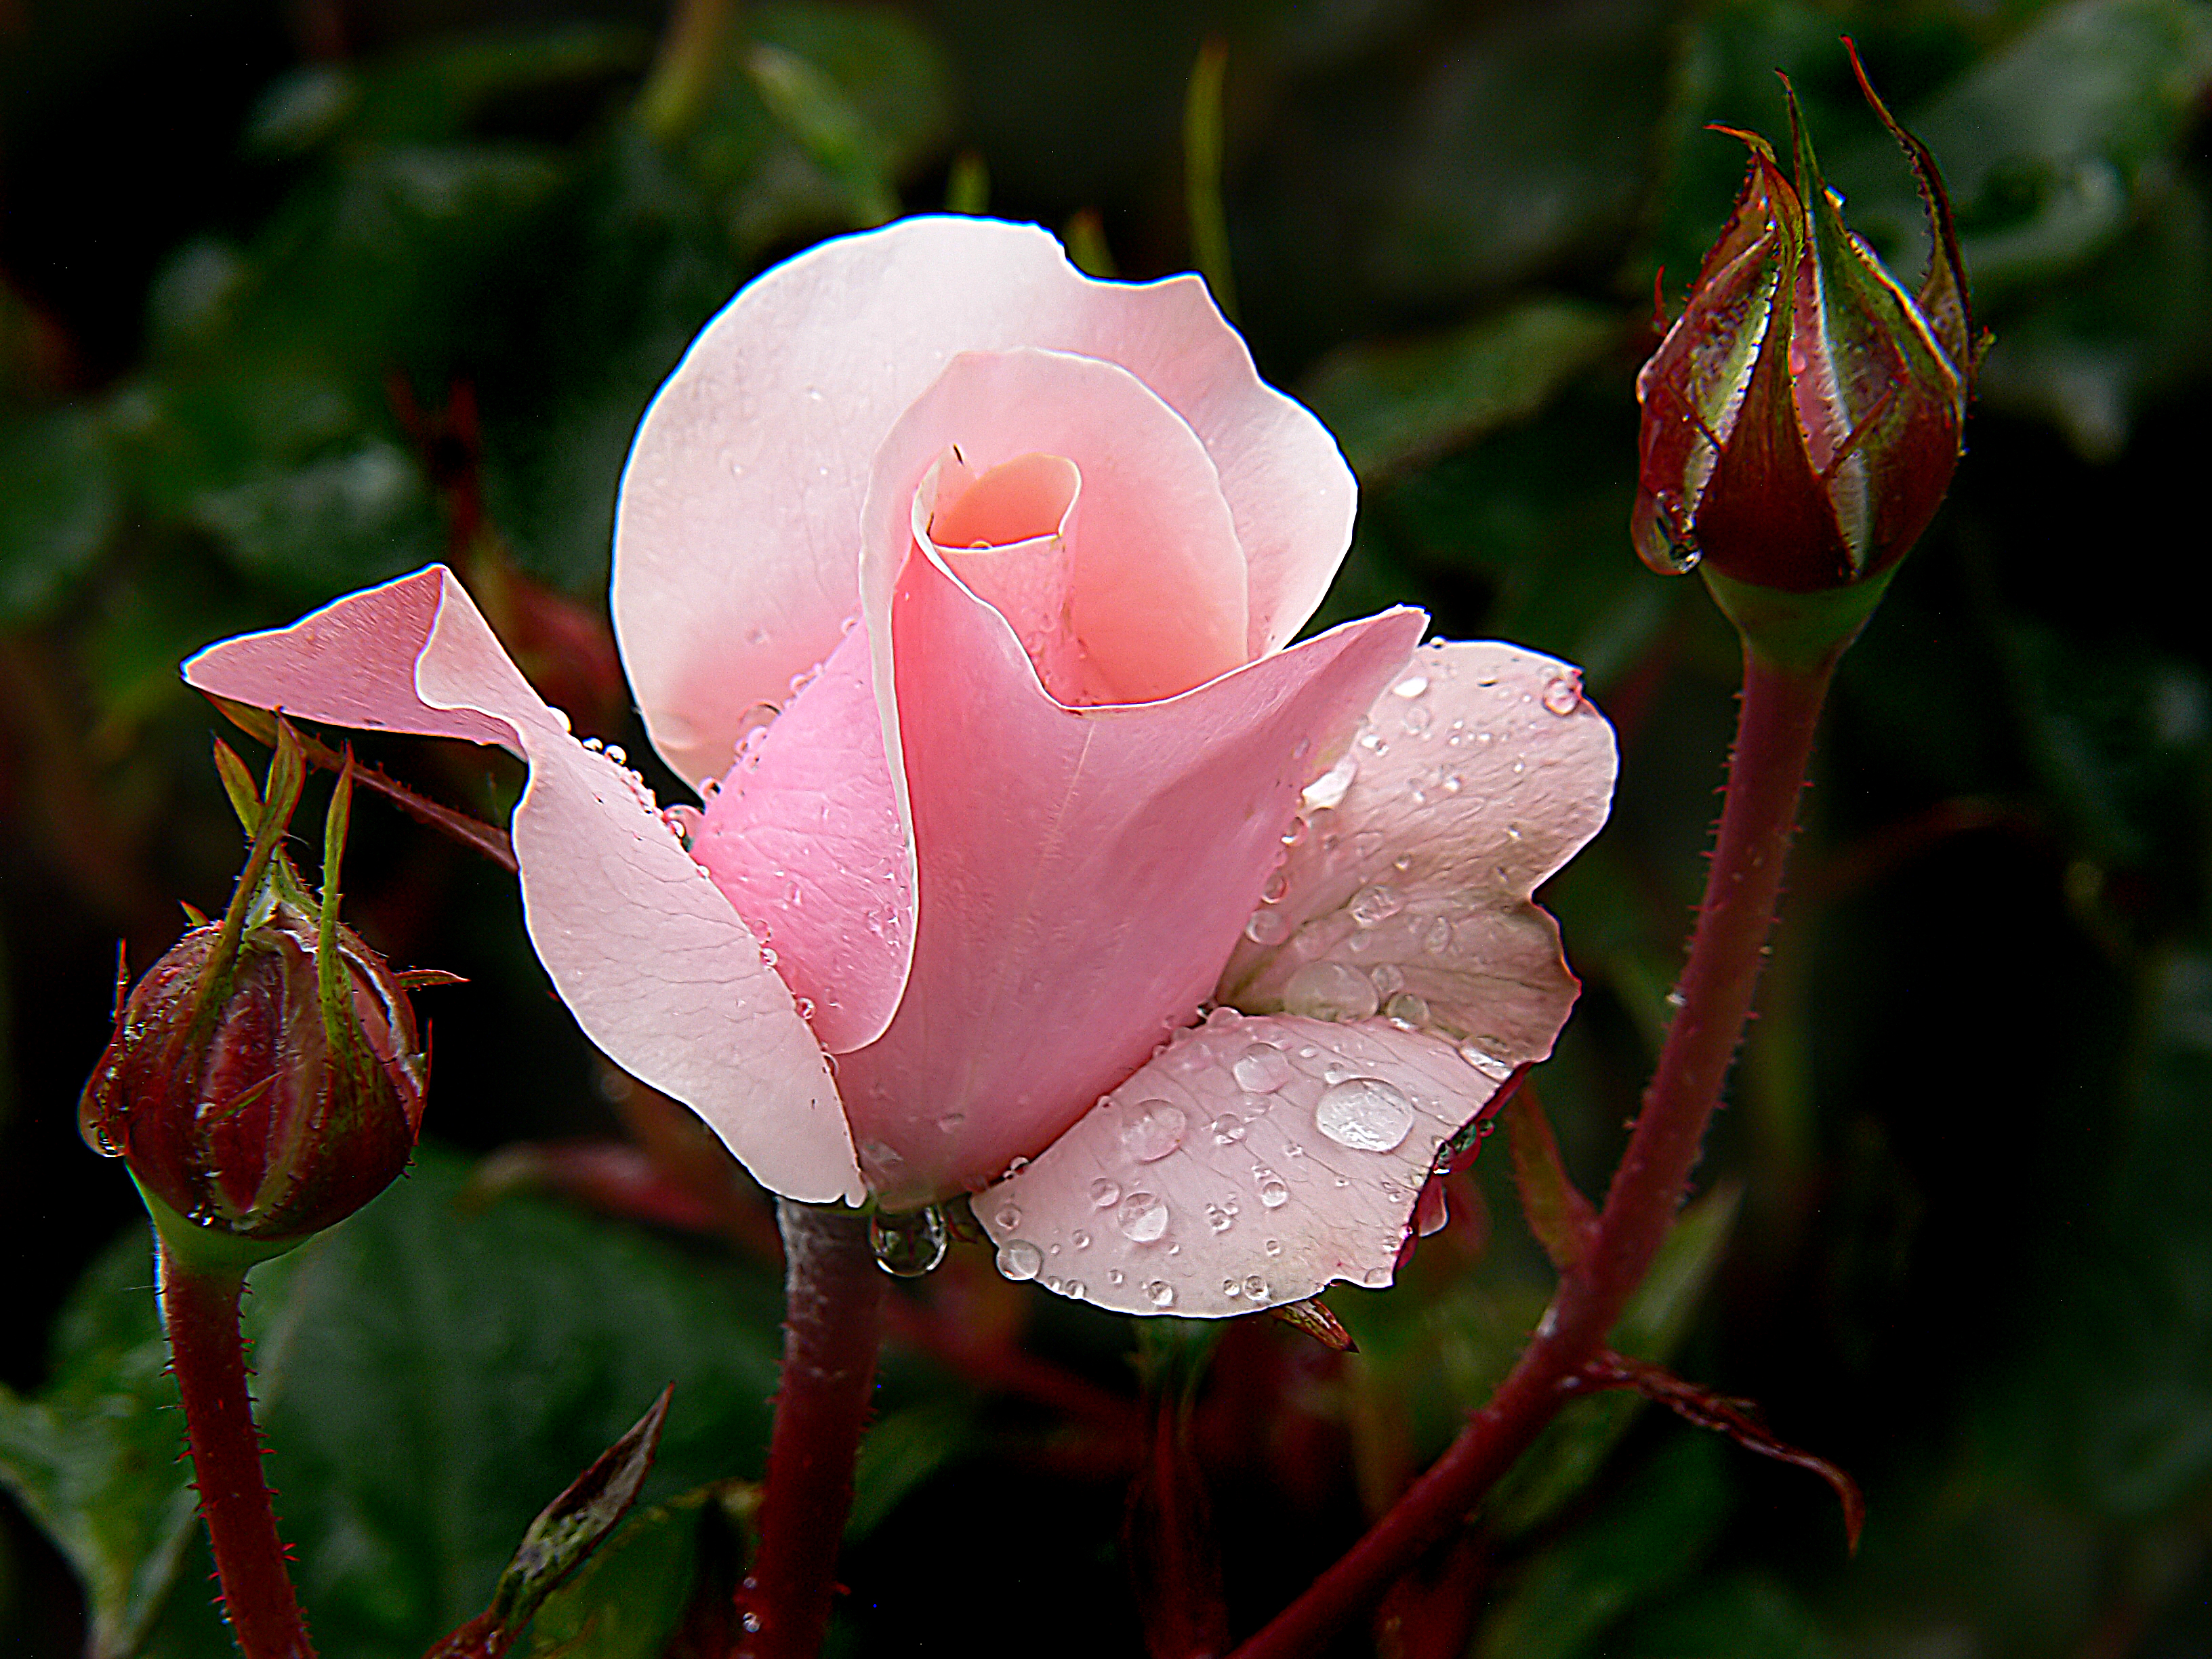
nature, blossom, plant, leaf, flower, petal, rose, red, botany, pink, flora, flowers, close up, roses, publicdomain, gardening, shrub, blooms, florals, bud, valintineheartrose, macro photography, flowering plant, garden roses, rose family, land plant, rose order